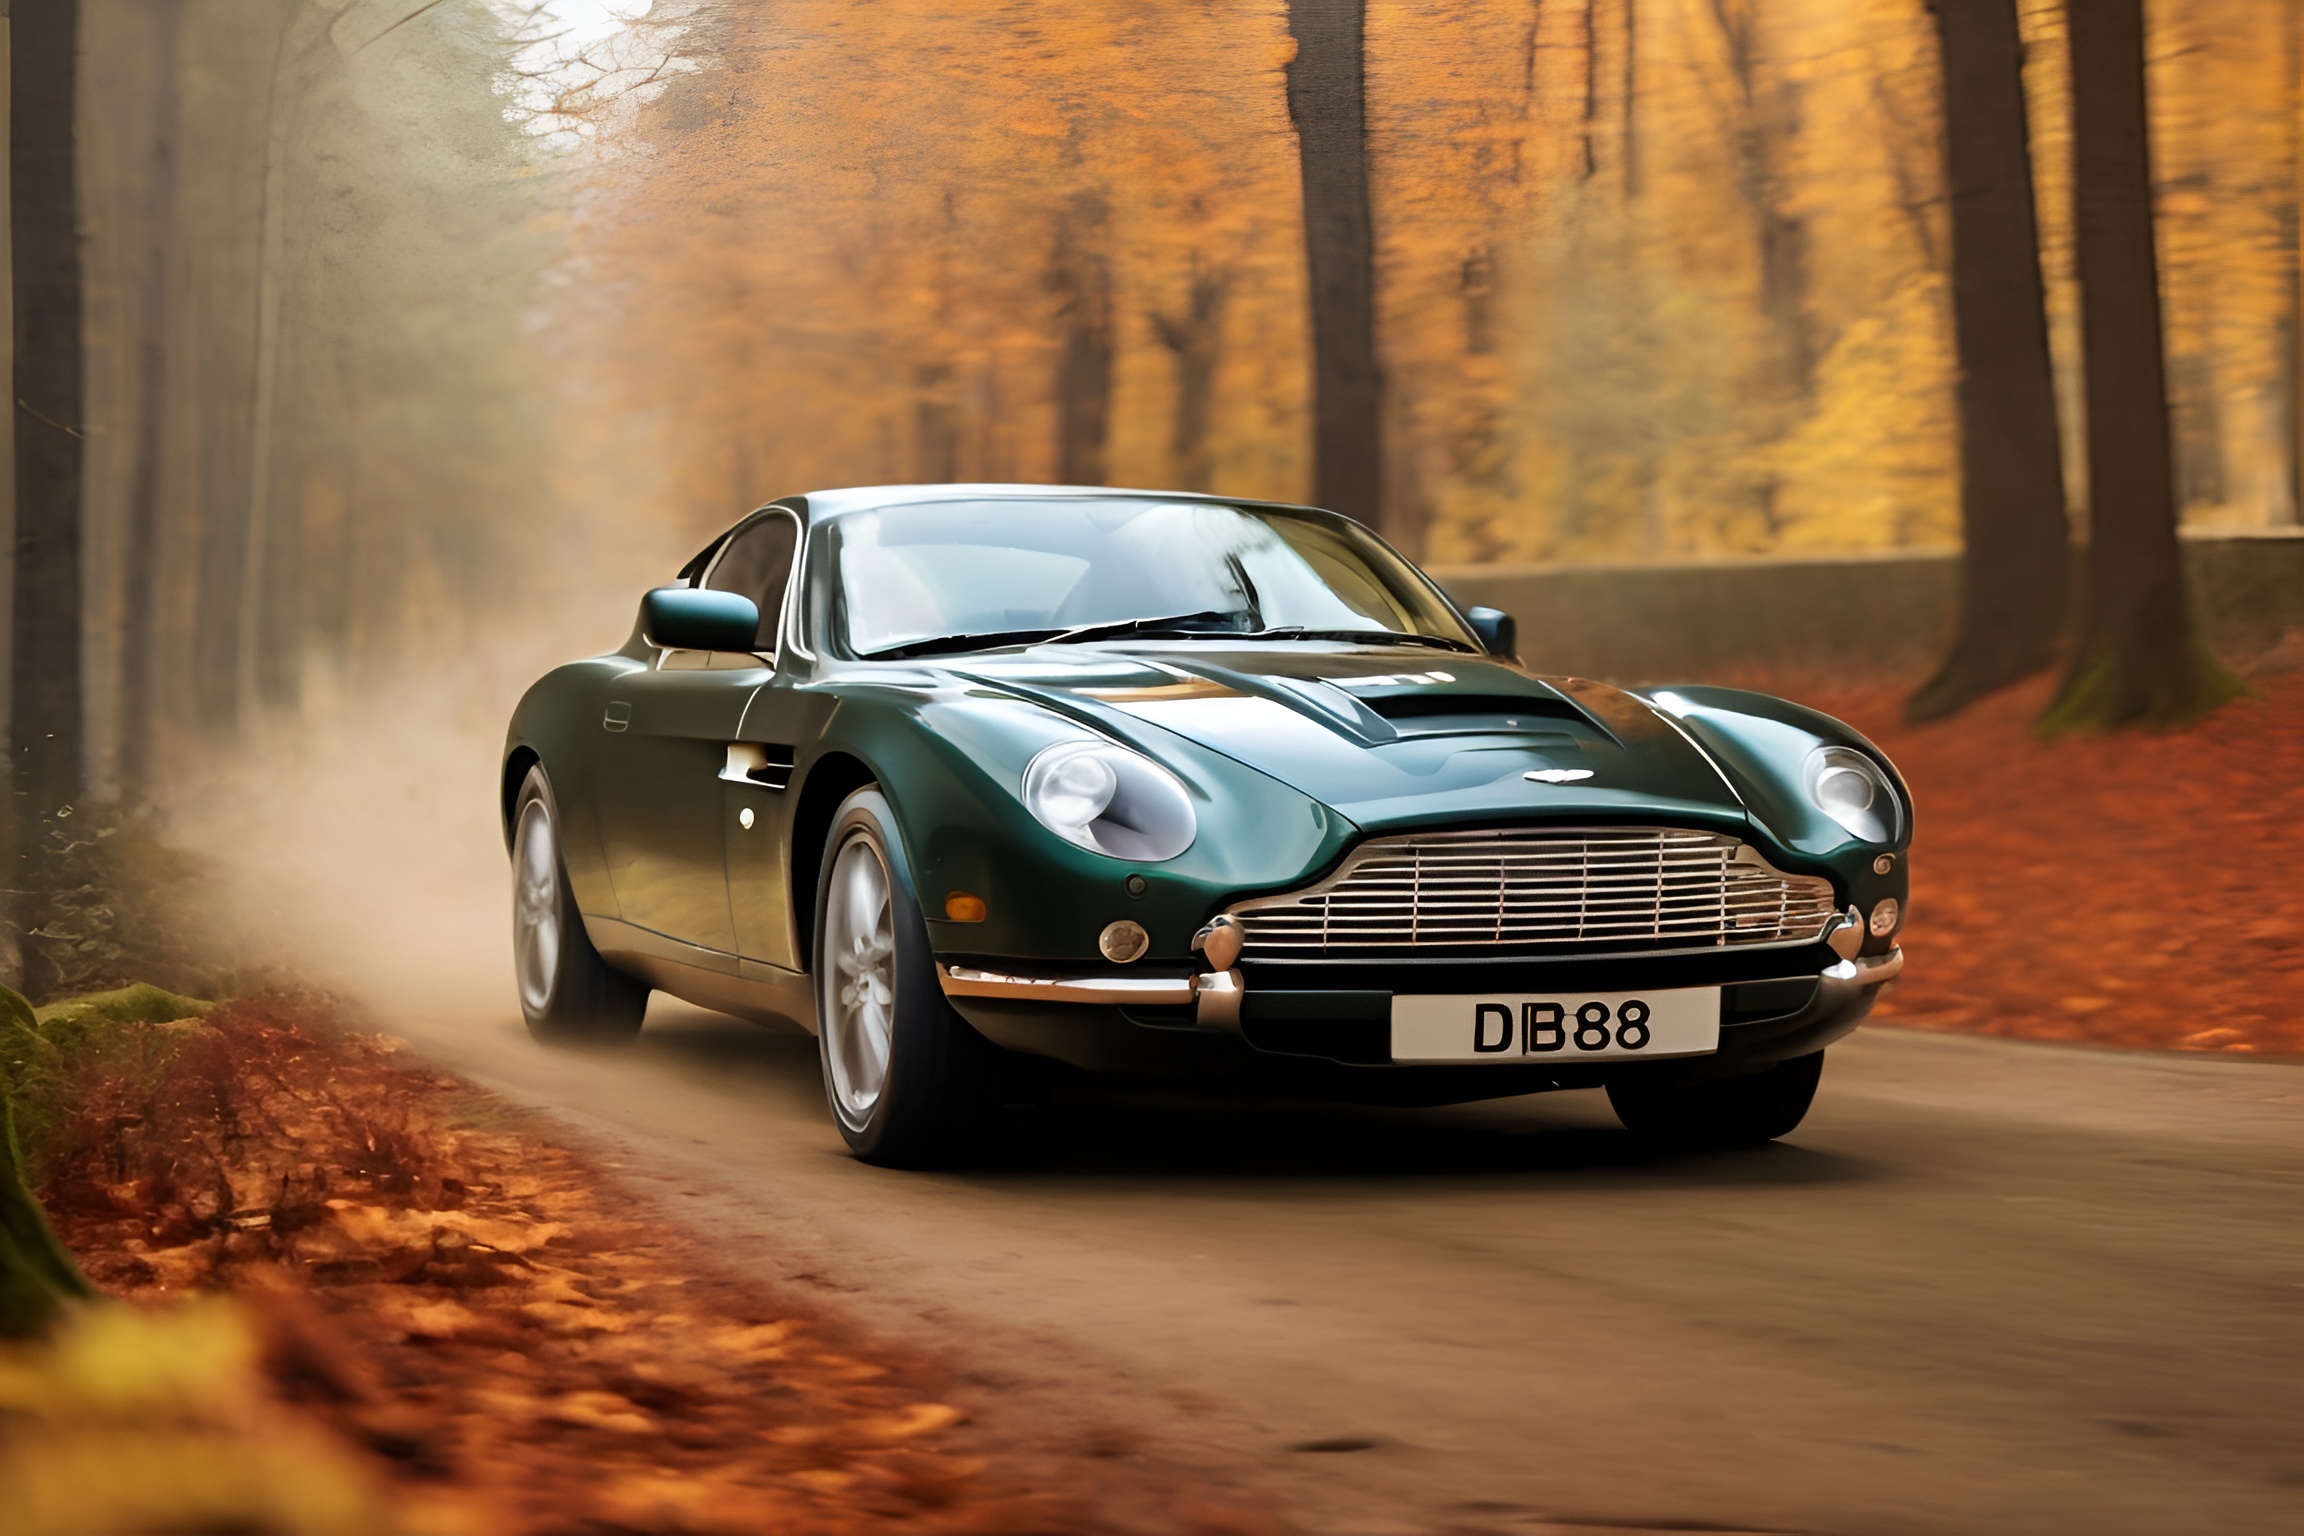
ai, england, britisch, britisches auto, herbst, herbstwald, europa, auto, classic car, aston martin, aston, martin, DB8, rural, contryside, wald, indian summer, musclecar, oldsmobile, road, rural szene, trees, street, baum, gelb, brau, leaves, blattfall, autumn, herbstfarben, green, vehicle, tire, wheel, car, hood, automotive lighting, automotive tire, motor vehicle, automotive design, alloy wheel, personal luxury car, headlamp, rim, fender, grille, Tints and shades, rolling, automotive exterior, performance car, vehicle door, tree, electric blue, window, automotive wheel system, sports car, Automotive fog light, landscape, plant, luxury vehicle, windshield, mid size car, bumper, tire care, wood, Grand tourer, coupe, supercar, hardtop, auto part, sedan, compact car